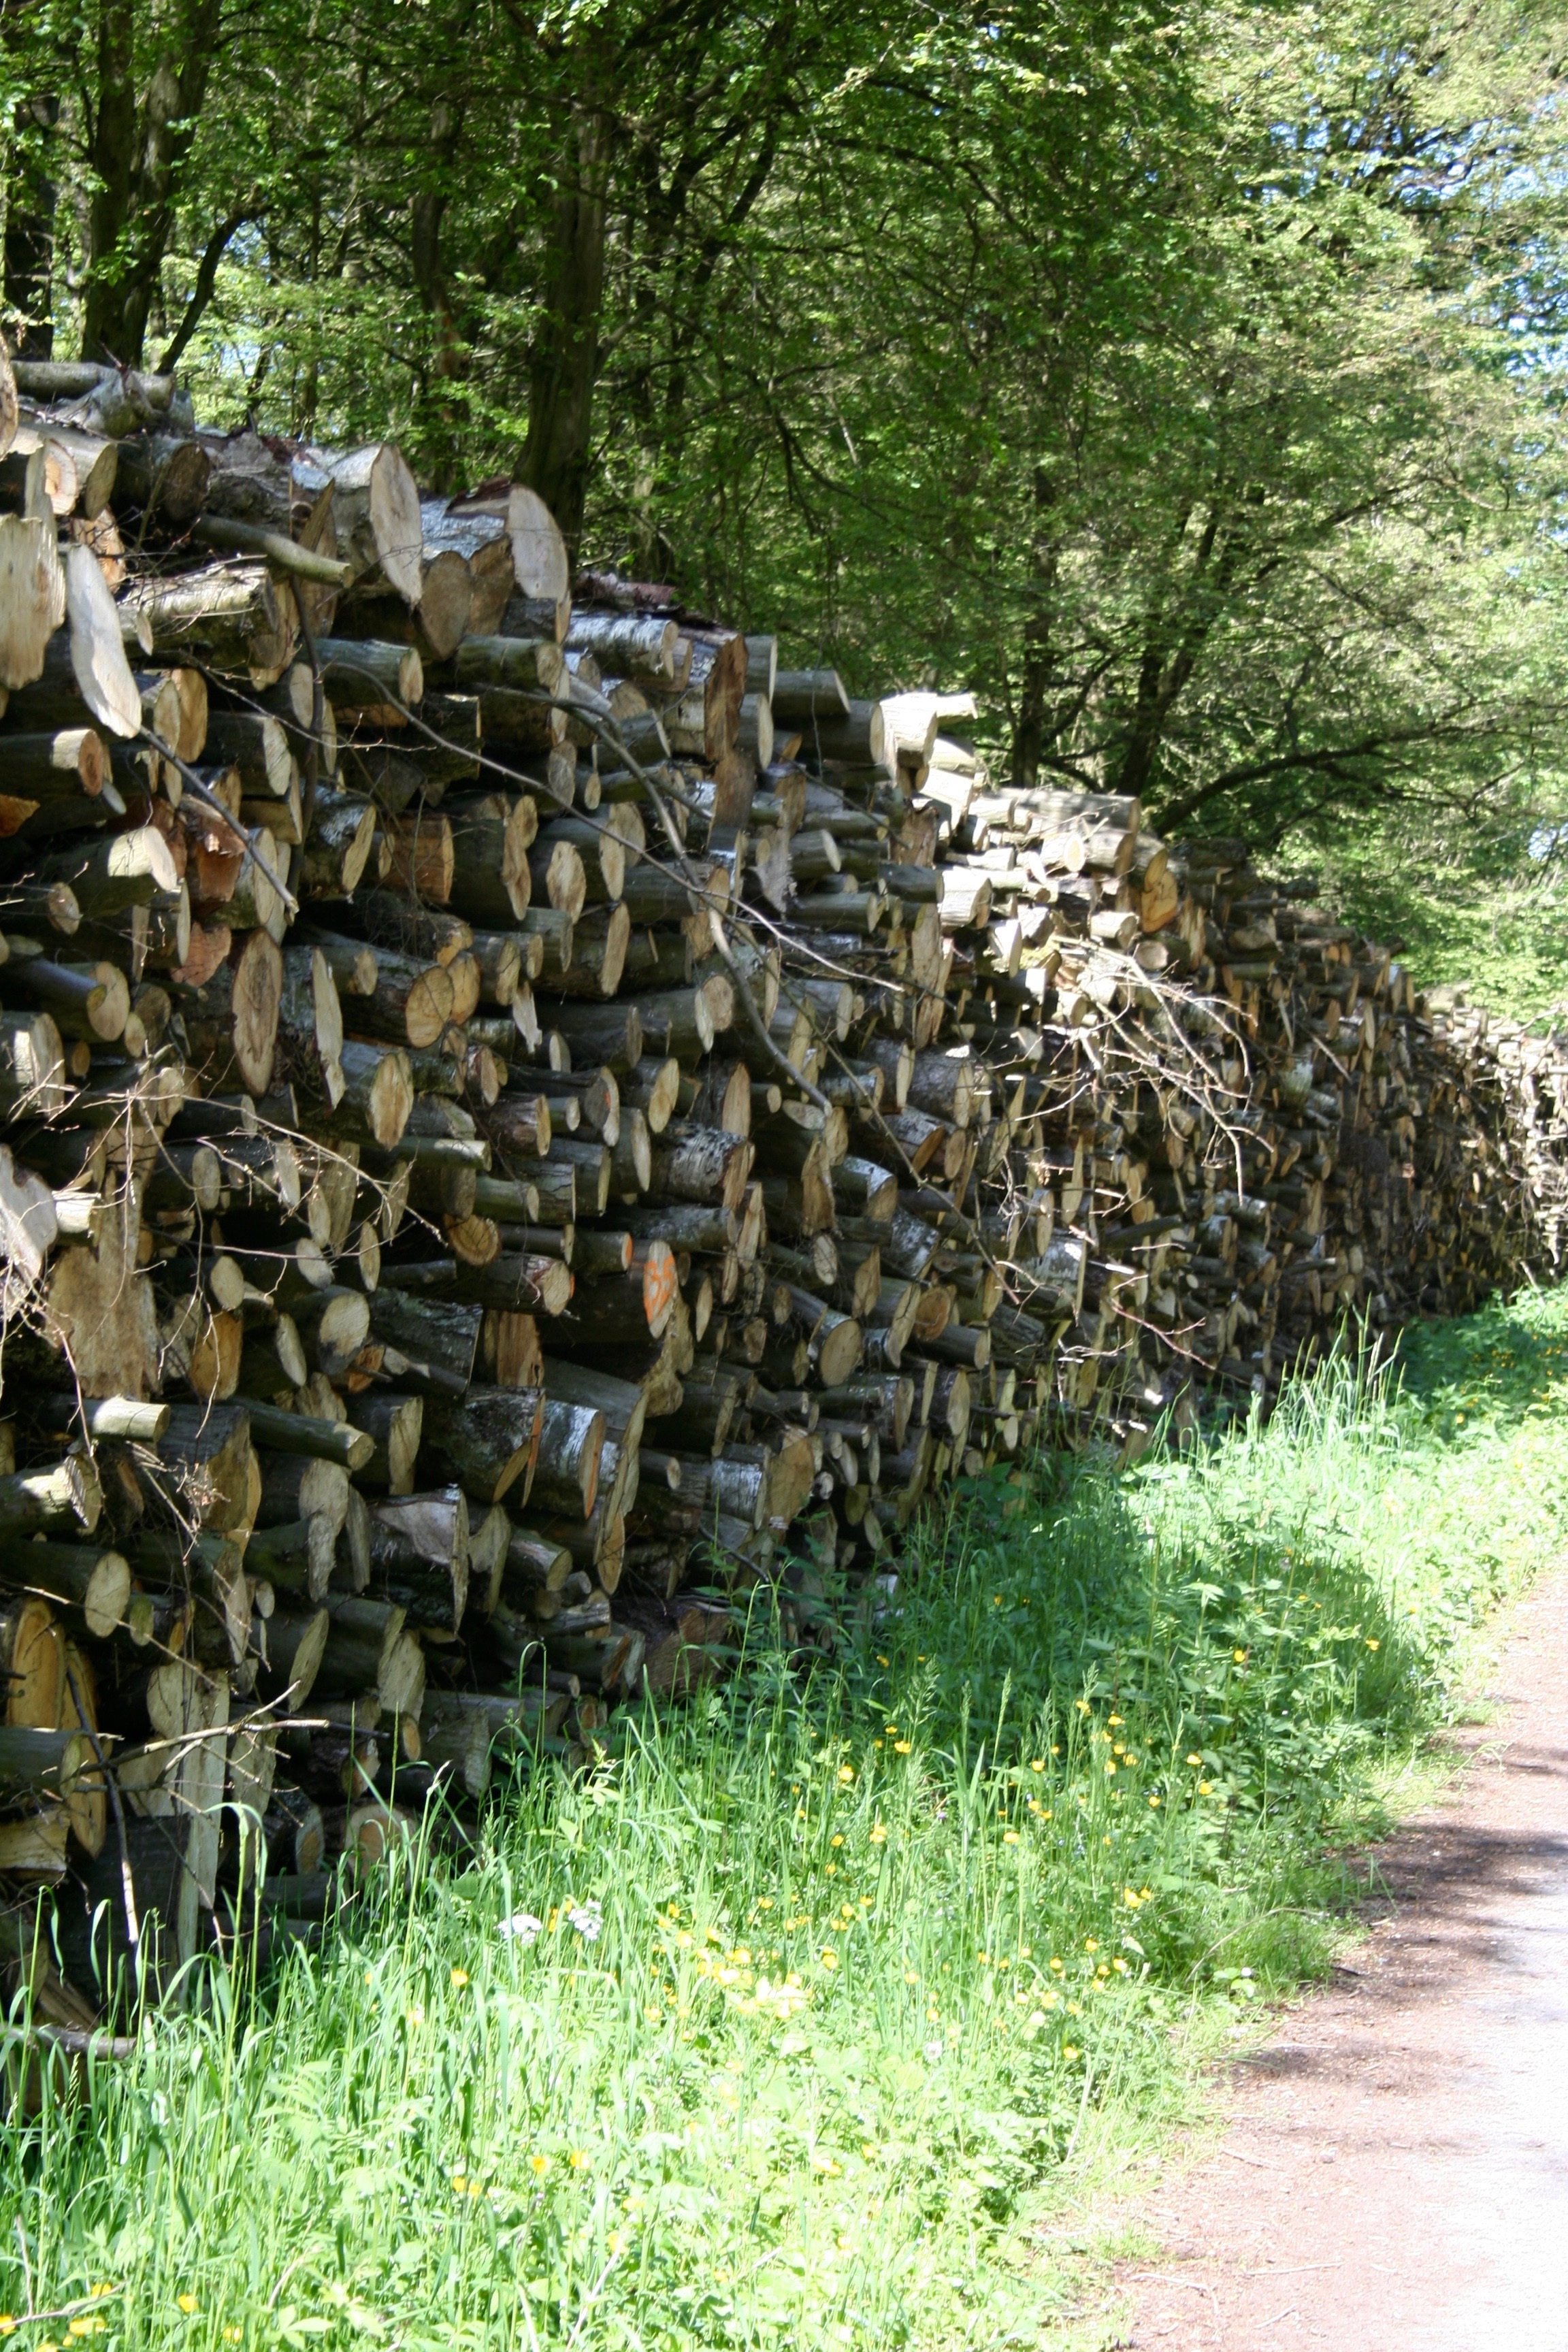
tree, nature, forest, grass, rock, wood, trail, lawn, environment, green, natural, stone wall, garden, wood pile, shrub, woodland, yard, woody plant